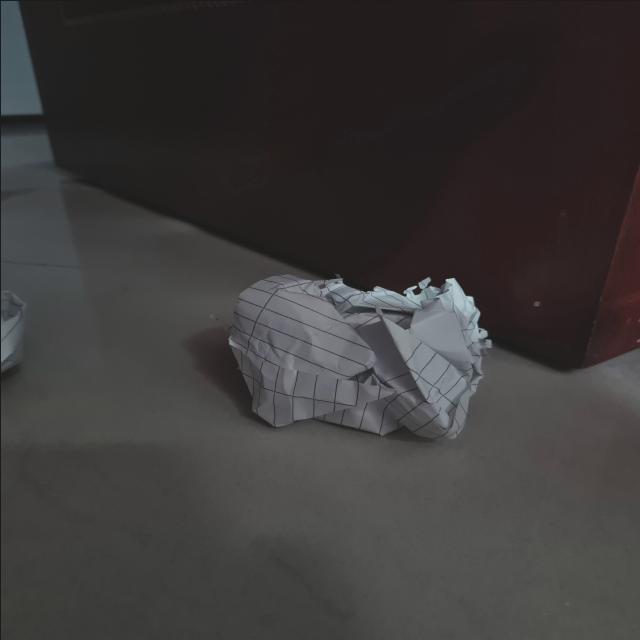
Label: tissues